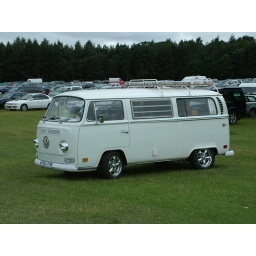
A beautiful example of a VW camper van in the car park.